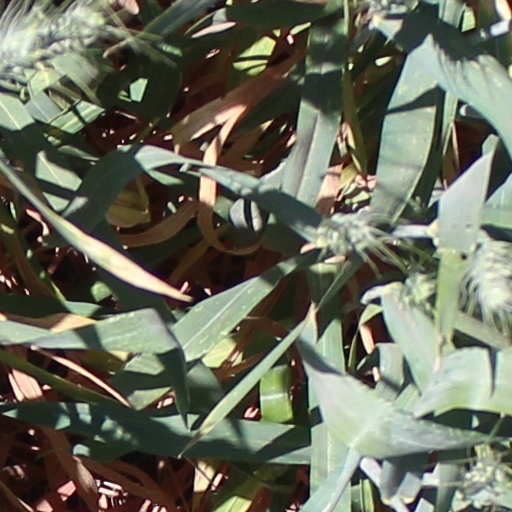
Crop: wheat